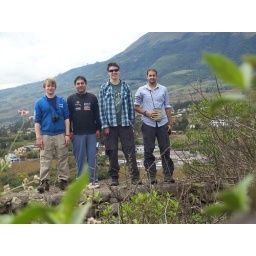
daniel was the person whose house we stayed at in St Antonio